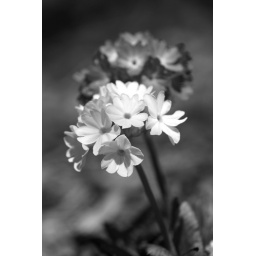
Part of a series of flowers in black and white.